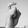
ASL letter: X